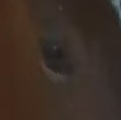
Face region: eyes (orbital_tightening_and_eye_area)
Pain indicator: not_present